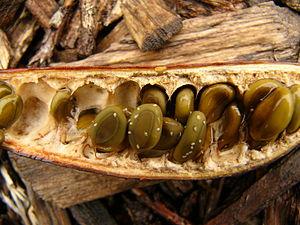
Acacia est un genre d'arbres et arbustes appartenant à la famille des Fabacées. Dans le langage courant, les espèces de ce genre prennent, selon les cas, l'appellation d'acacia, cassier, mimosa, mulga ou encore tamarin.